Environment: real
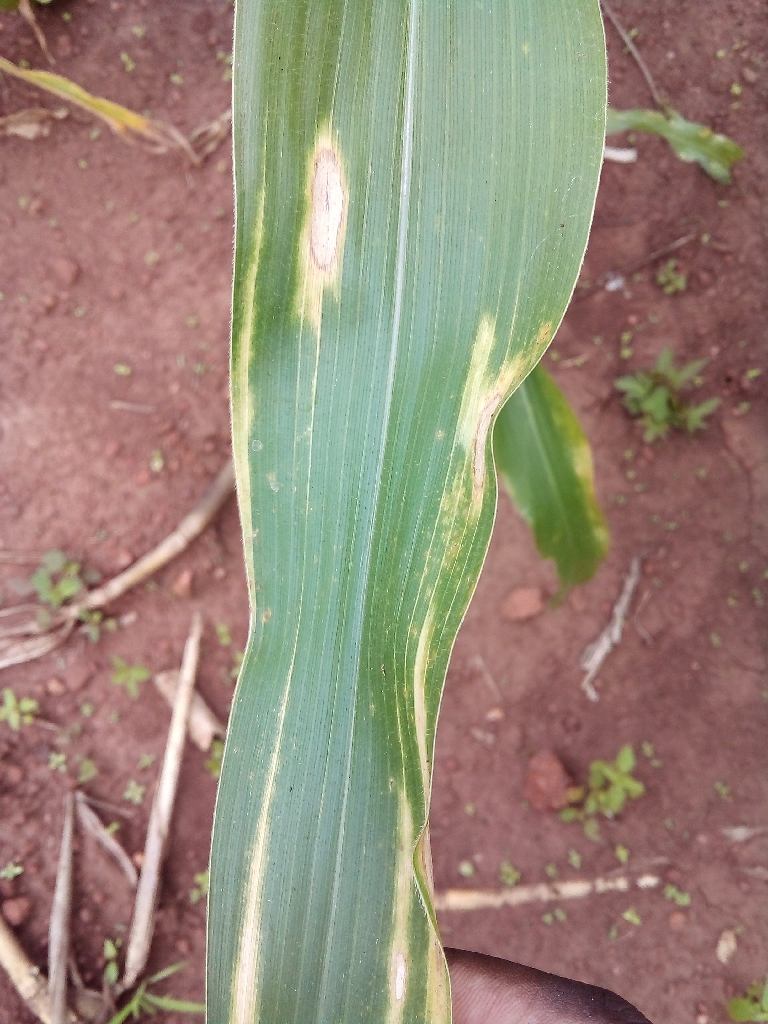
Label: northern_corn_leaf_blight